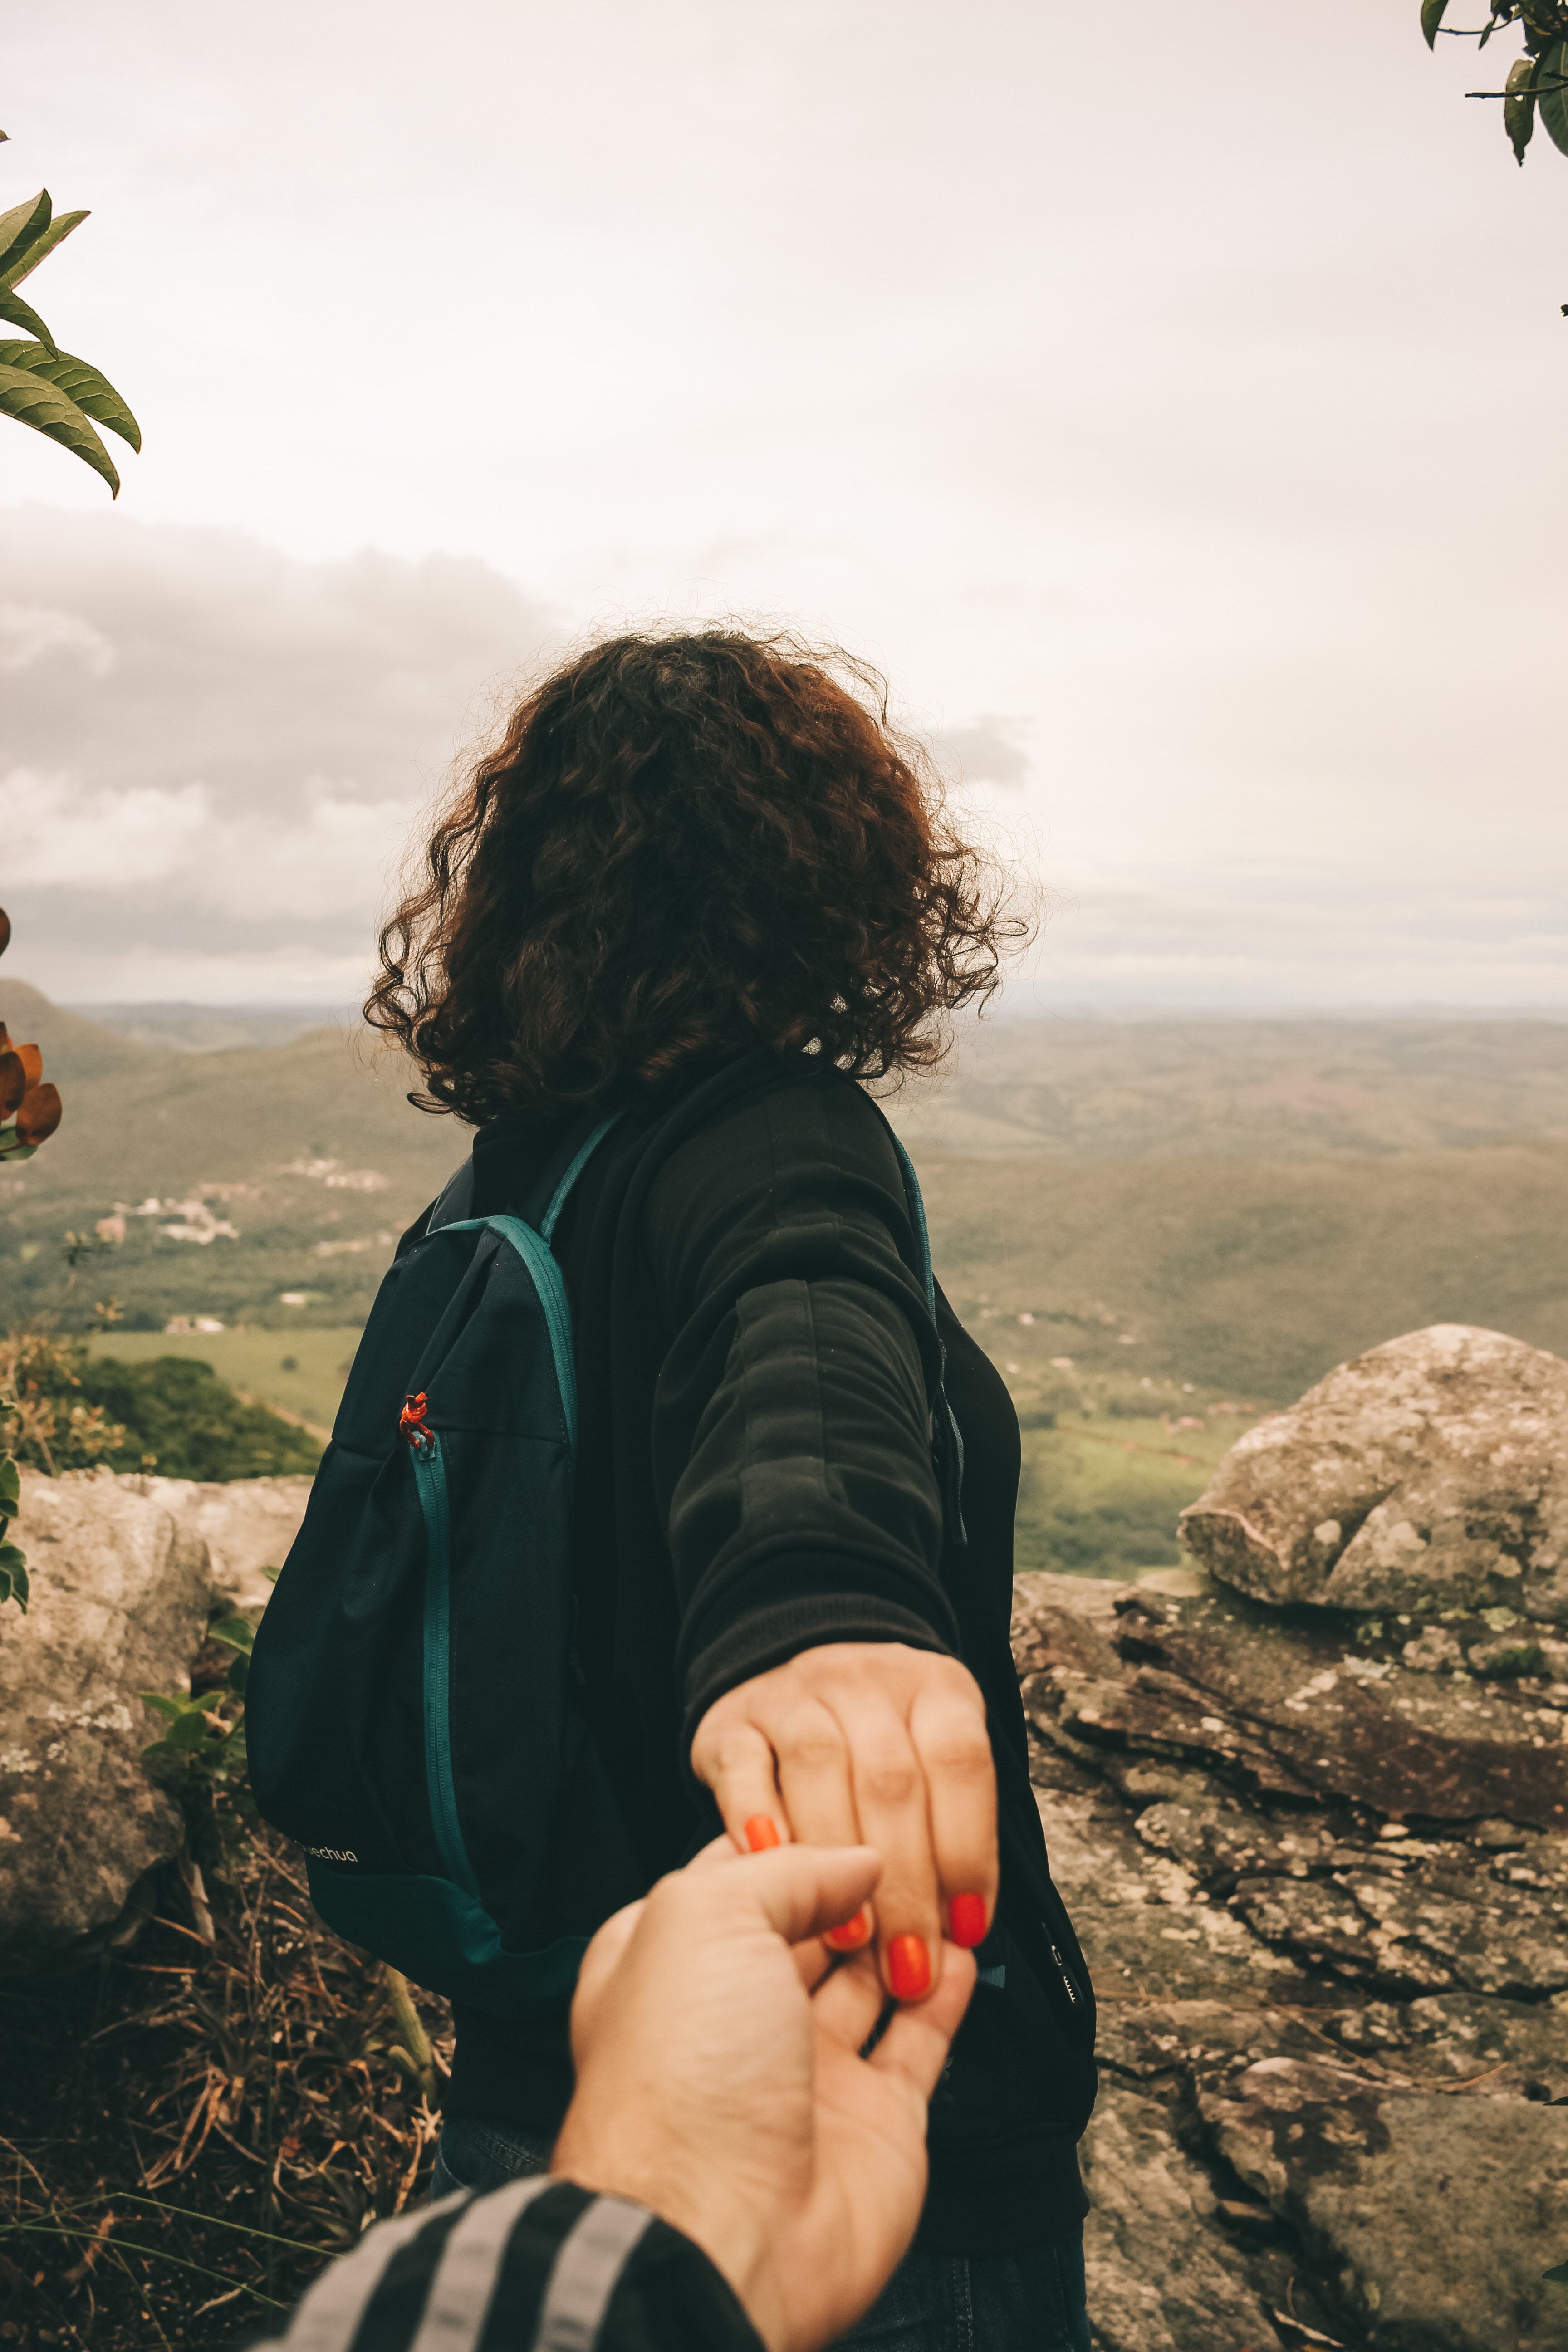
People in nature, sky, leaf, rock, tree, cloud, hand, photography, happy, finger, summer, smile, leg, sunlight, vacation, travel, outerwear, mountain, sea, long hair, plant, child, adventure, tourism, hill, gesture